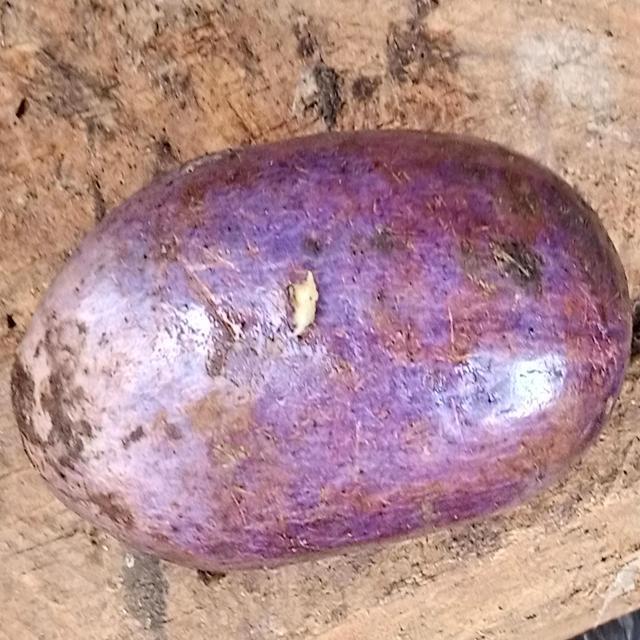
Plum grade: unripe